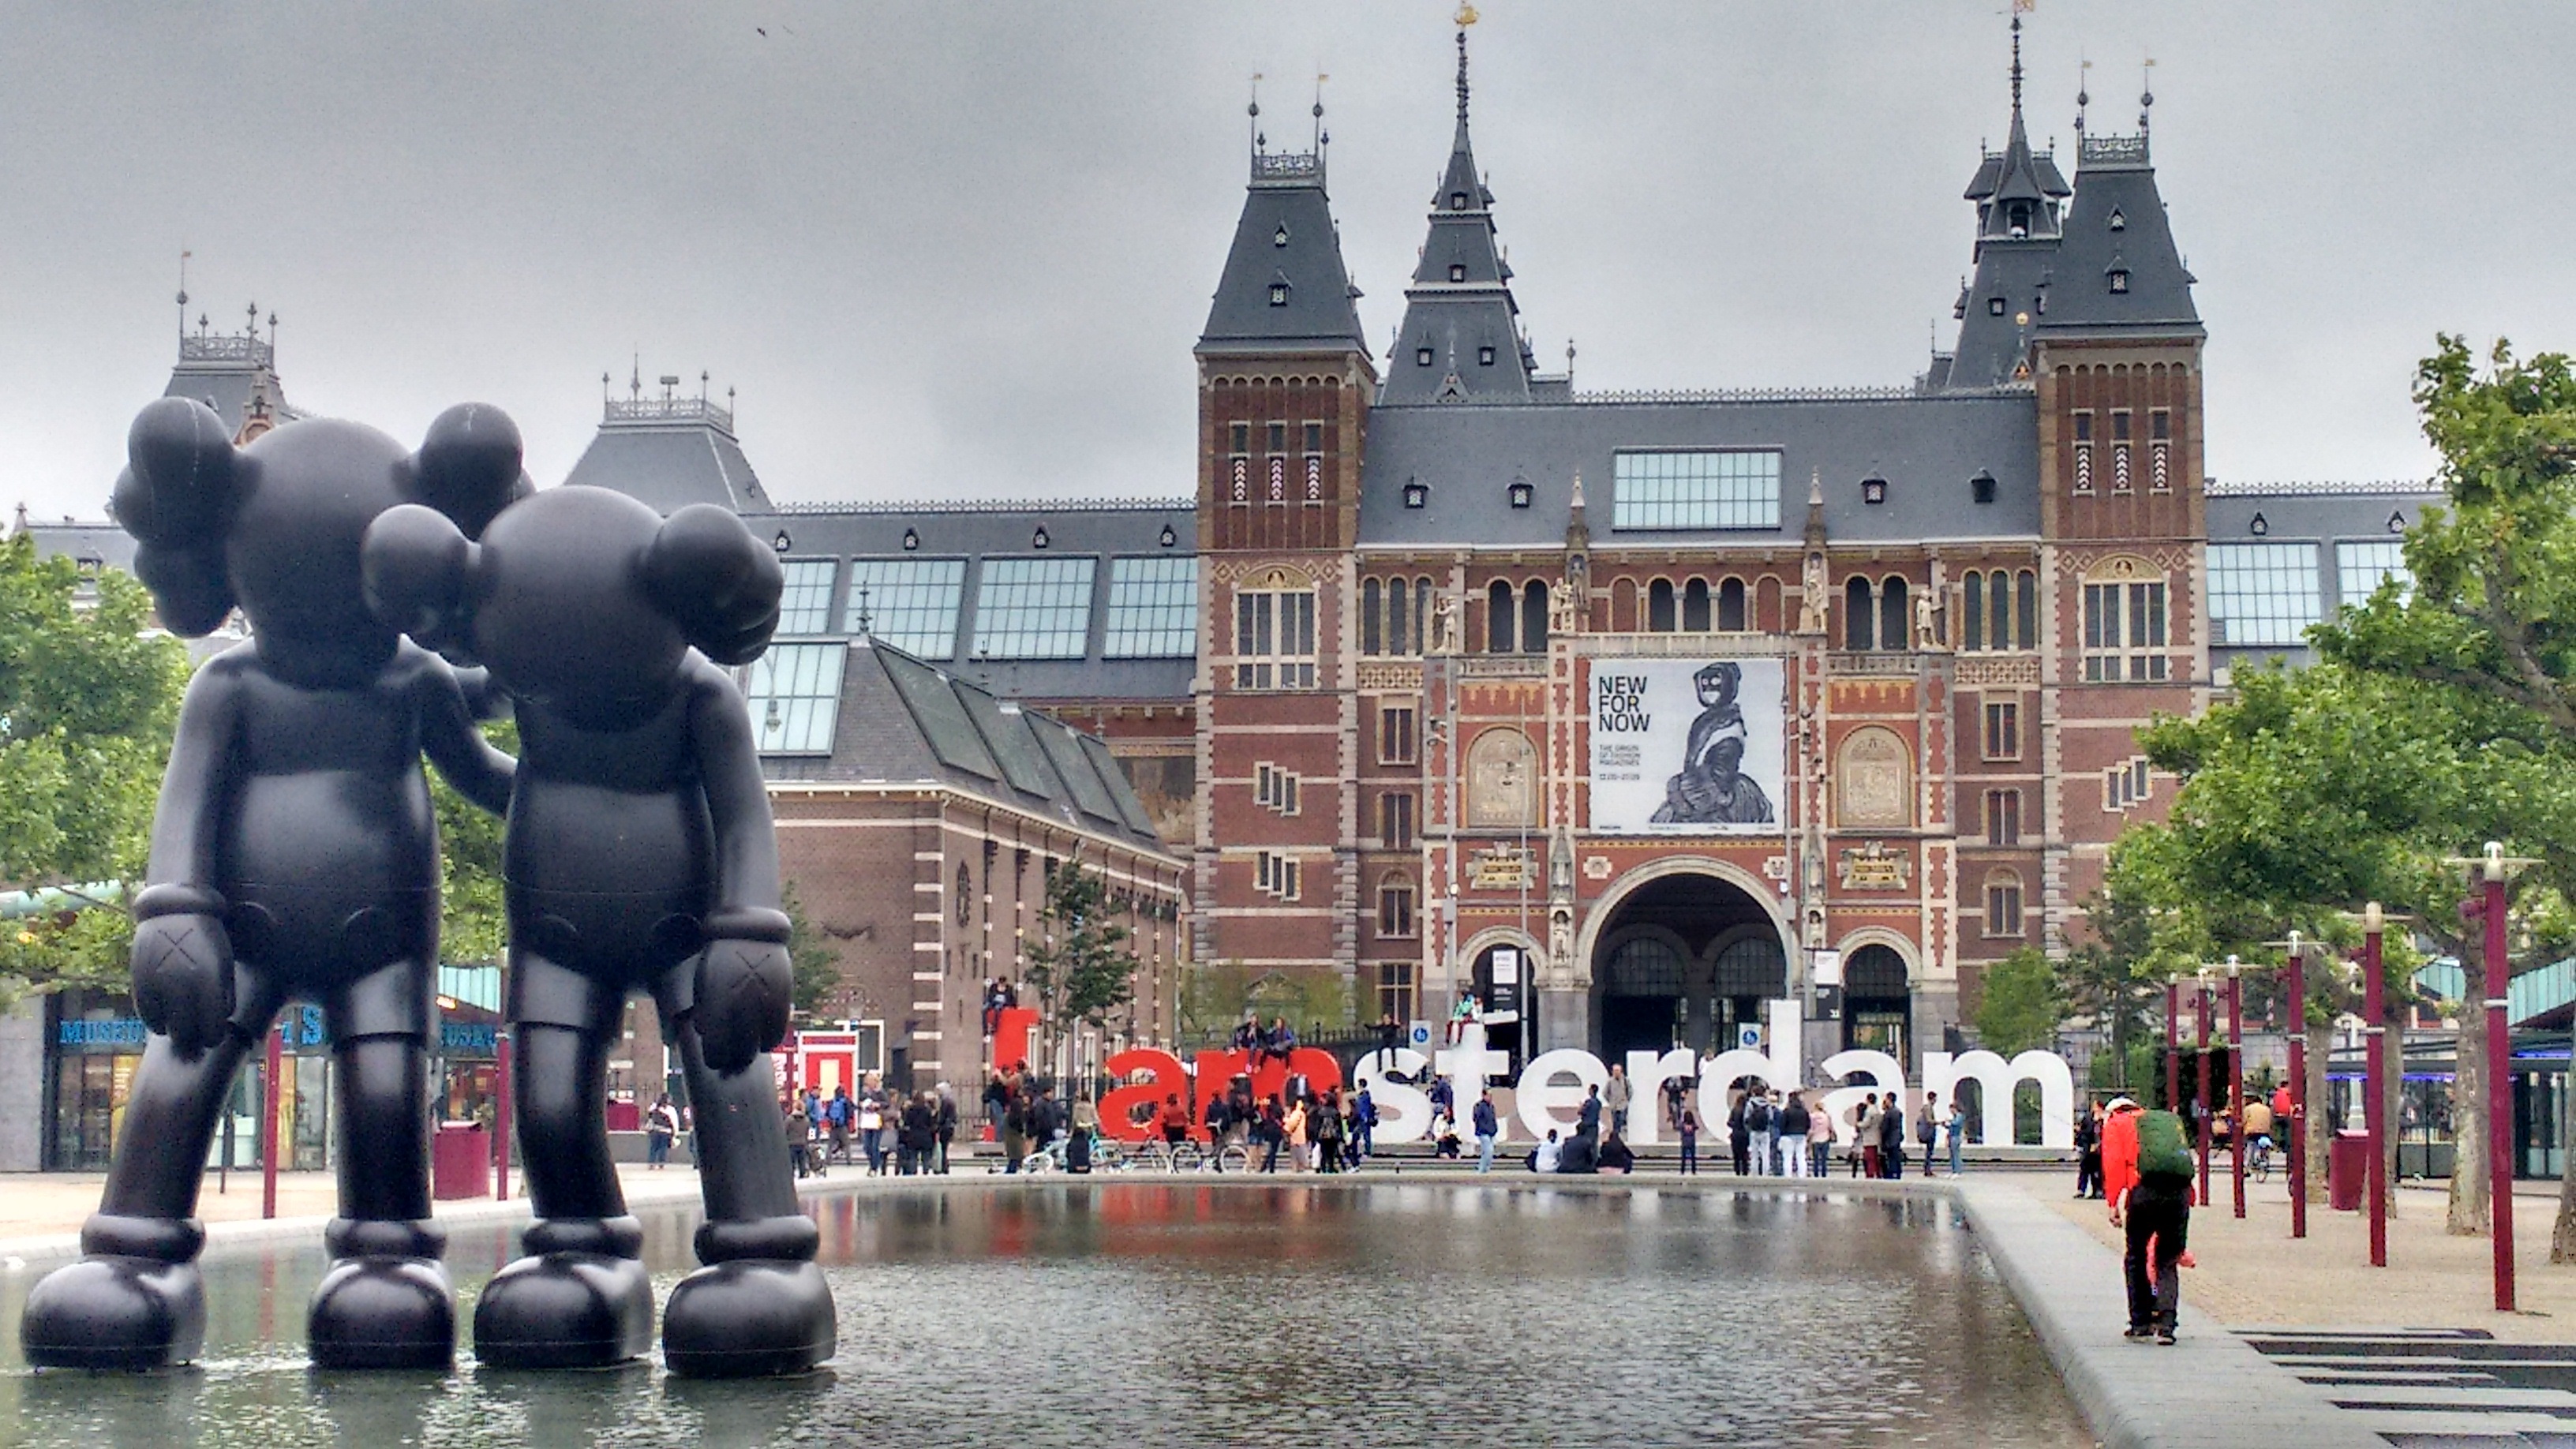
water, architecture, structure, street, building, old, city, urban, monument, summer, travel, europe, statue, evening, plaza, landmark, historic, tourism, waterway, capital, holland, amsterdam, netherlands, dutch, town square, european, traditional, water feature